Let It Snow (1999 film)

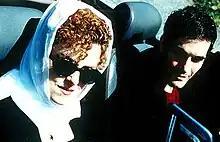
Peters and Marcus on set

Kipp had wanted Bernadette Peters for the role of his mother, Elise, but when her agent said that she was too busy, he sent her the entire script via fax. After meeting with Kipp she accepted the part.